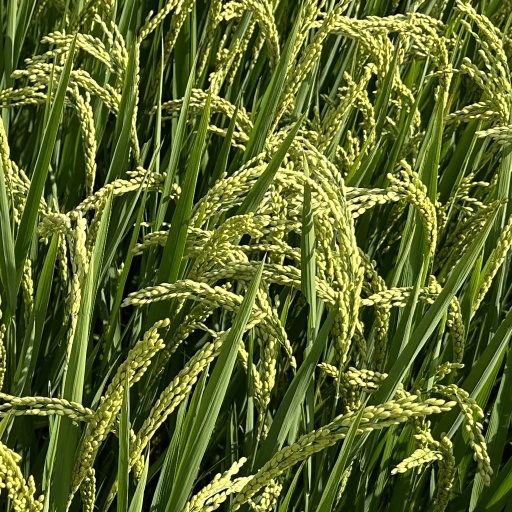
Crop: rice